Vanessa Giácomo

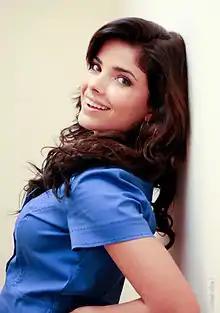
Giácomo in 2011

Vanessa Mendes da Silva Lima (born 29 March 1983), best known as Vanessa Giácomo, is a Brazilian actress and screenwriter.